Robert Taylor Jones

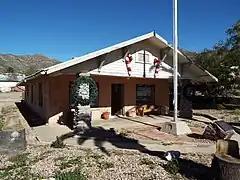
Jones' house in Superior, Arizona

Robert Taylor Jones (February 8, 1884 – June 11, 1958) was an American businessman and politician who served as the sixth governor of the U.S. state of Arizona and served from 1939 to 1941.